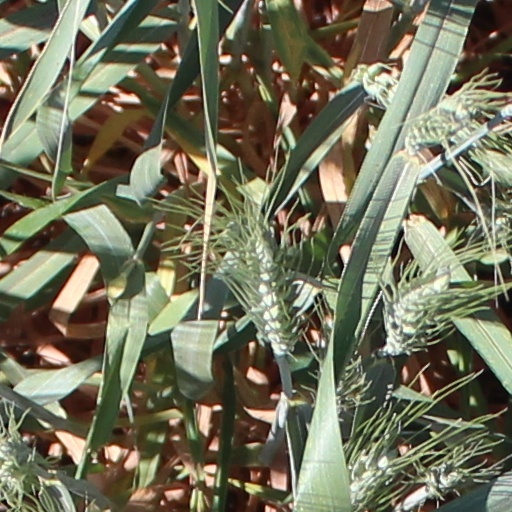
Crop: wheat